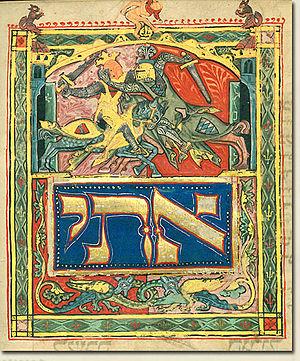
Le Mahzor est un livre contenant les prières et les pièces liturgiques des fêtes revenant chaque année, à savoir les Jours redoutables et les Trois Fêtes de Pèlerinage. En ce sens, il constitue une version spécialisée du siddour, livre de prière utilisé pour les jours de semaine et le chabbat, auquel il vient en complément.